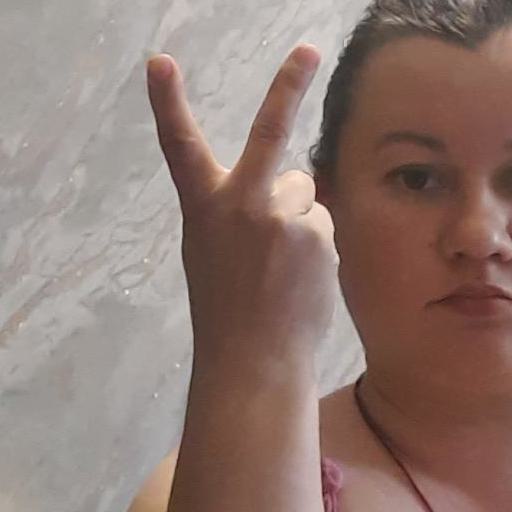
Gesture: peace_inverted